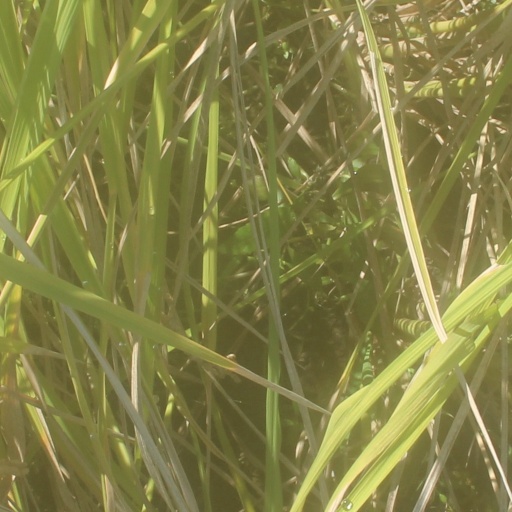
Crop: rice